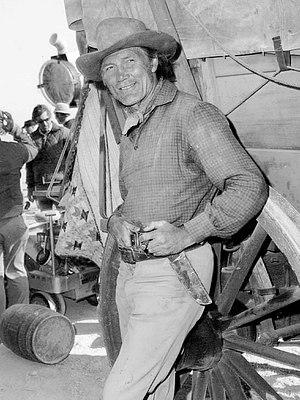
Lucky Luke est une série de bande dessinée belge de western humoristique créée par le dessinateur belge Morris dans l'Almanach 1947, un hors-série du journal Spirou publié en 1946. Morris est aidé, à partir de la neuvième histoire, par plusieurs scénaristes, dont le plus fameux est René Goscinny. Depuis la mort de Morris en 2001, le dessin est assuré par Achdé.